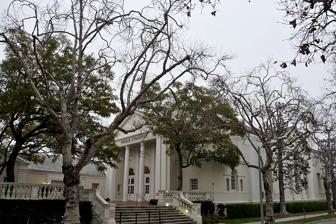
Building: Nessah Synagogue
Country: United States of America
Year built: 2002
Sephardic synagogue in Beverly Hills, U.S. Nessah Synagogue Religion Affiliation Judaism Location Location 142 South Rexford Drive, Beverly Hills, California Geographic coordinates 34°03′56″N 118°23′38″W / 34.06568°N 118.39375°W / 34.06568; -118.39375 Architecture Style Greek Revival Founder Rabbi David Shofet Completed 2002 Website Website The Nessah Synagogue is a Sephardic synagogue in Beverly Hills, California . History The synagogue was established in 1980 for the immigration of Persian Jews to Los Angeles County, shortly after the Iranian Revolution of 1979. It was founded by Rabbi David Shofet . His father, Yedidia Shofet (1908-2005), had served as the Chief Rabbi of Iran from 1922 to 1980. Persian Jews from the congregation initially worshipped at Beth Jacob Congregation , a long-established Orthodox synagogue in Beverly Hills. Later, they met at the Saban Theatre , also in Beverly Hills. Later, they moved into a building in Santa Monica, California . The congregation moved into its current building (the former home of the First Church of Christ, Scientist that now resides across the street) in 2002. The building's remodeling was supervised by architect Hamid Gabbay . It includes "Simcha Hall", a ballroom used for weddings, Bar/Bat Mitzvah, Brit milah , fundraising events, etc. It acts as a large religious, educational and cultural center, where Hebrew and Iranian Jewish history is taught. It organizes three weekly Torah classes, daily prayer services, lectures, and three Shabbat services. A 2011 profile of Nessah Synagogue in Tablet Magazine found that the congregation serves an important function as a "community center" for the Persian Jews of Los Angeles and as a bridge between traditions rooted in Iran and the mainstream American lifestyle most of them now lead, and also noted that many members maintain affiliation both with Nessah and with another congregation with a more mixed membership, such as Sinai Temple or Stephen S. Wise Temple . Inside the synagogue, the Torah ark is a replica of the one in the Portuguese Synagogue in Amsterdam . In the early mornings hours of Saturday, December 14, 2019, an individual broke in and vandalized the synagogue, damaging a number of Torah scrolls, but the Torah scrolls for ritual use had been locked up and were not damaged. References